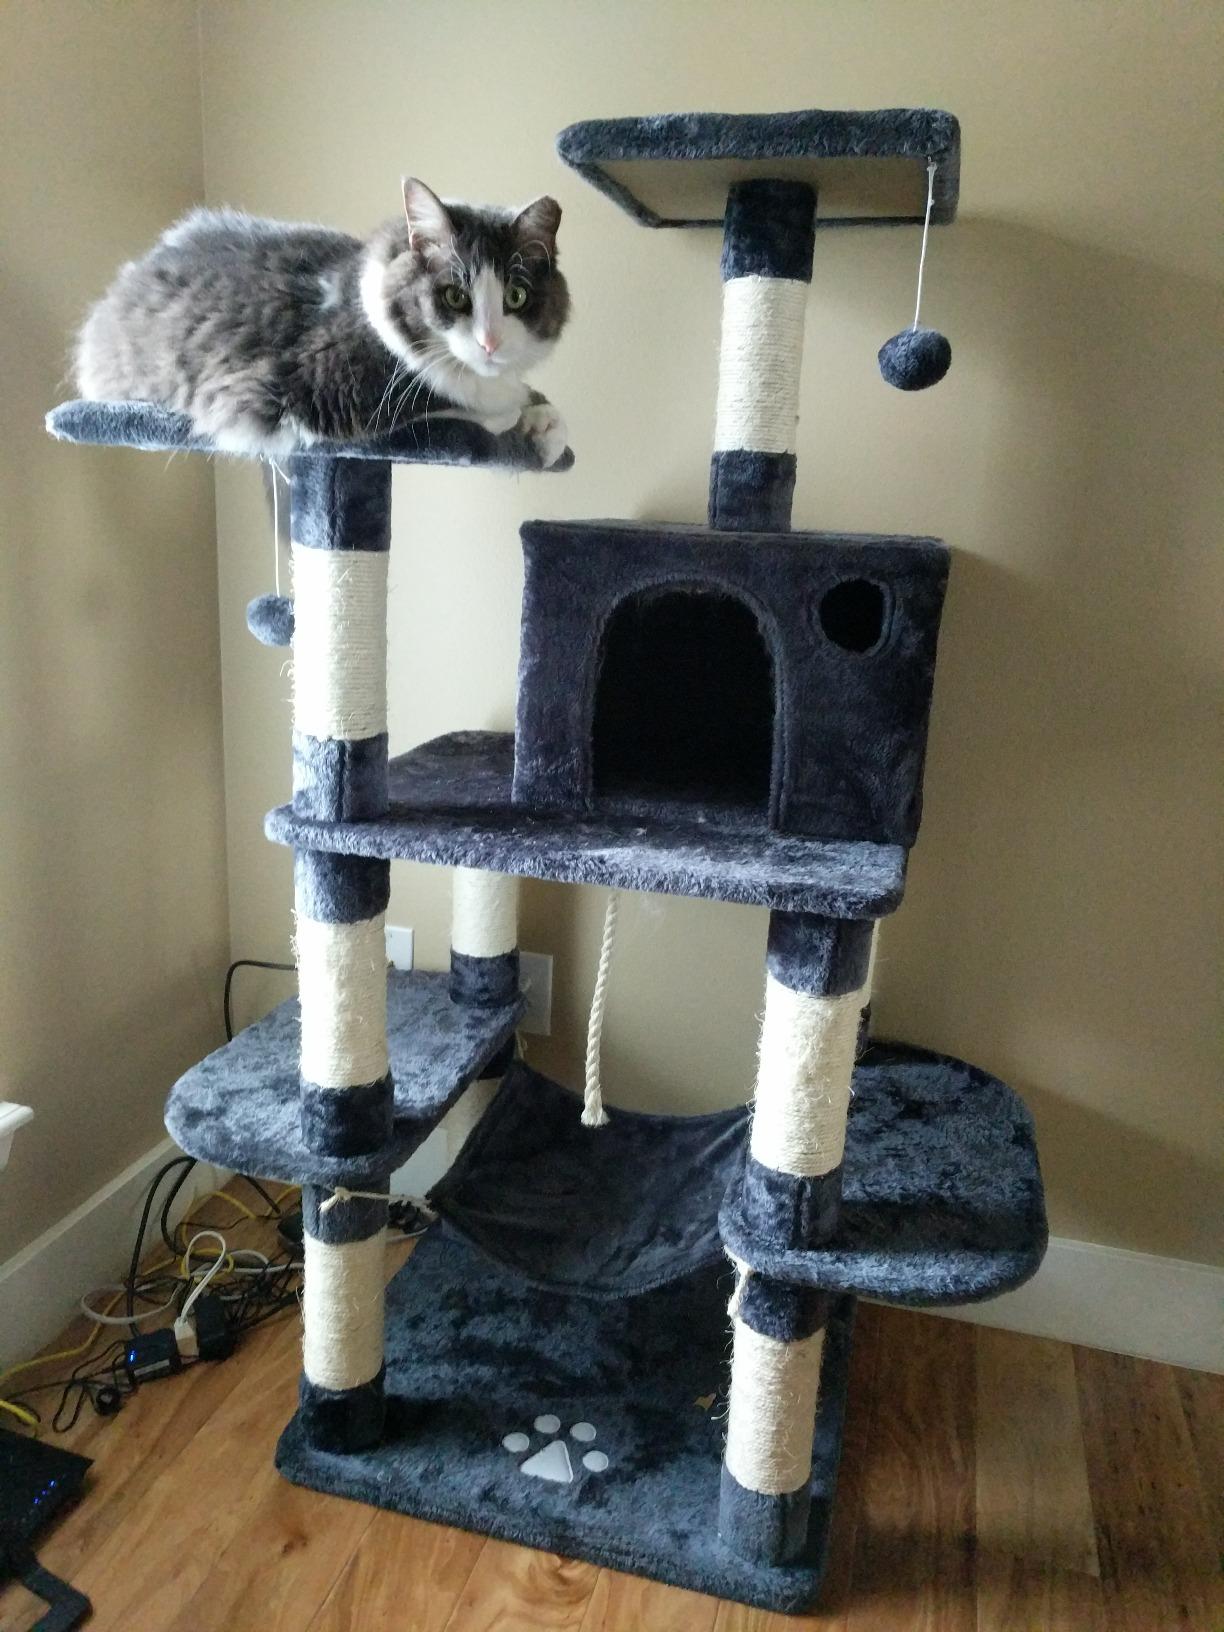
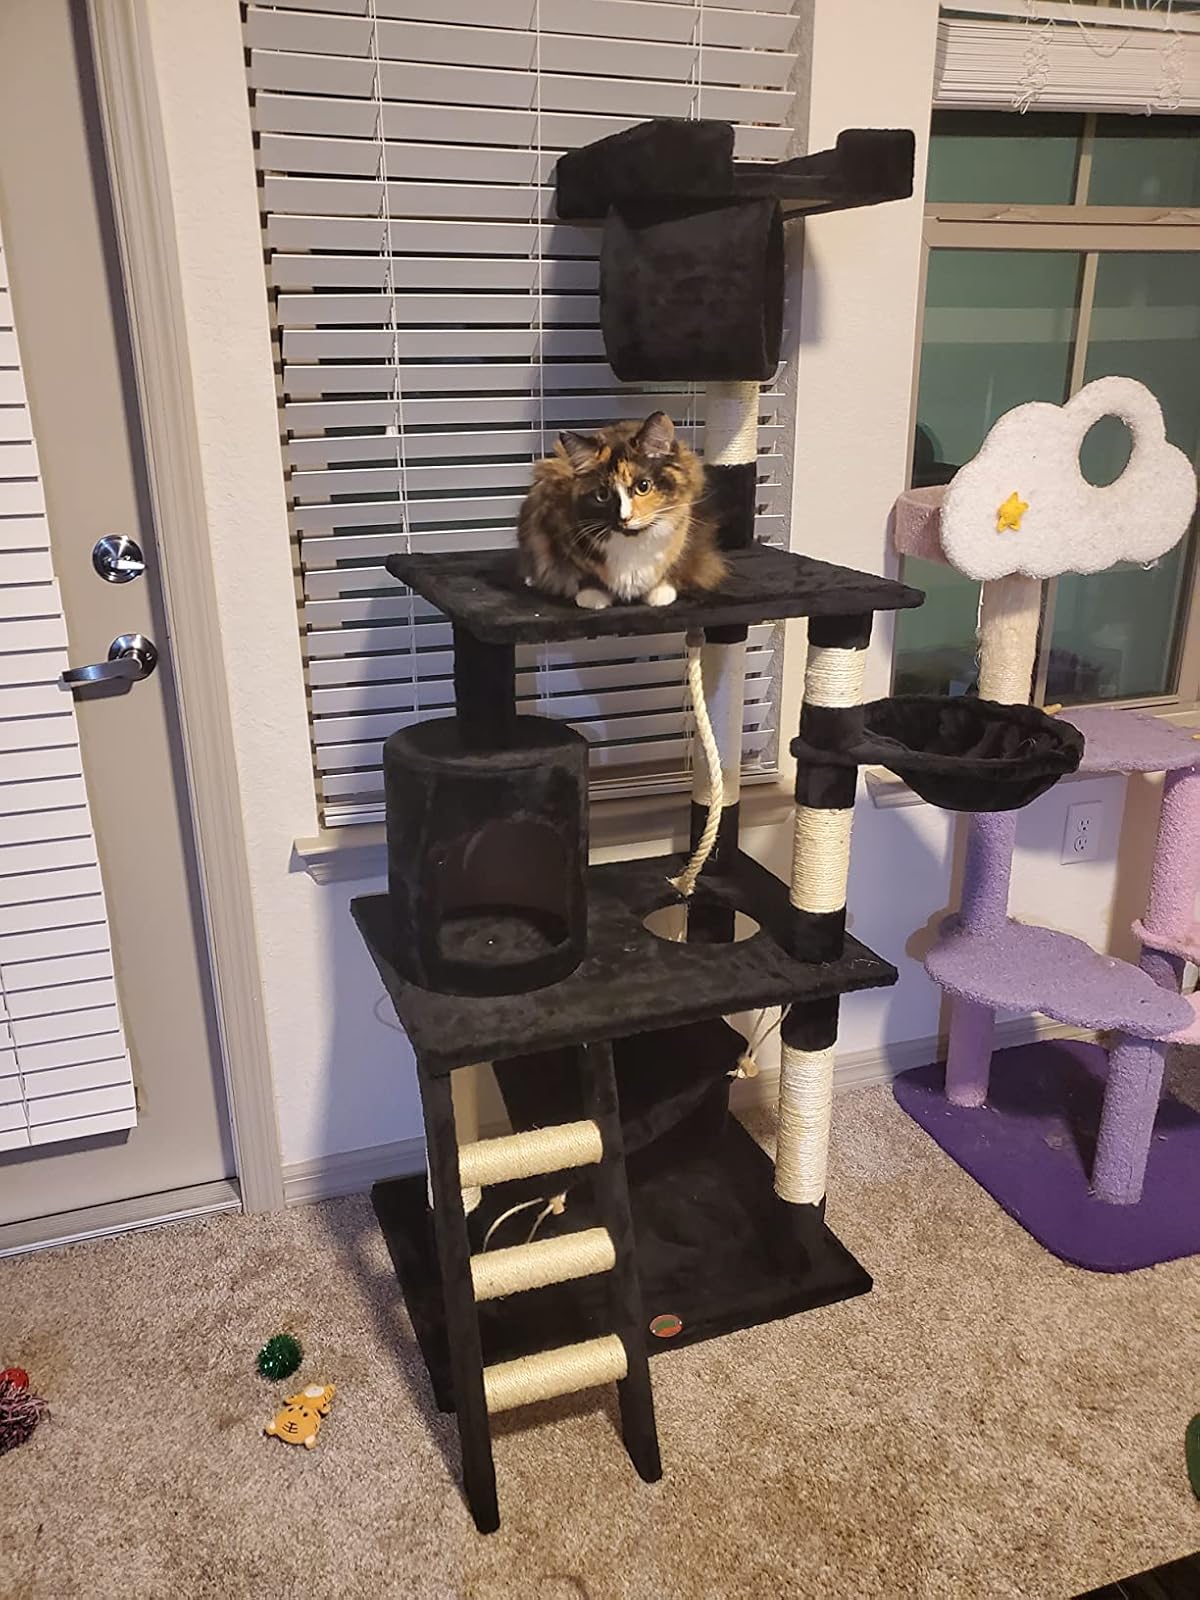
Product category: items_cat tree
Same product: no